Pintle injector

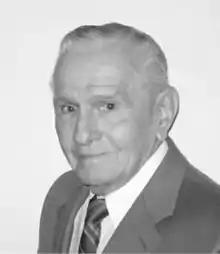
Pintle injector inventor, Gerard W. Elverum Jr.

Compared to some injector designs, pintle injectors allow greater throttling of bipropellant flow rates, although throttling rocket engines in general is still very difficult. If only one central injector is used, the mass flow inside the combustion chamber will have two main recirculation zones which decrease acoustic instability without necessarily requiring acoustic cavities or baffles.